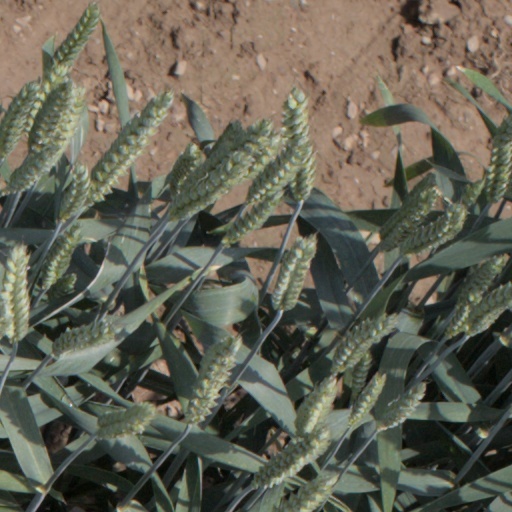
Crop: wheat